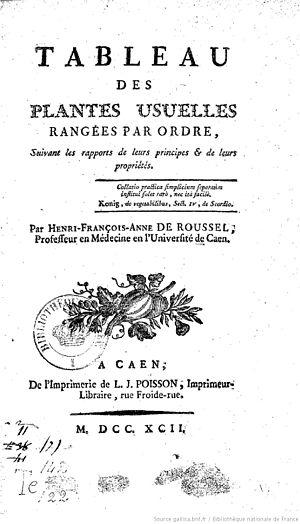
ouvrage de Henri-François-Anne de Roussel
Henri-François-Anne de Roussel est un médecin et naturaliste français, né à Saint-Bômer-les-Forges, dans l'Orne, le 11 juillet 1748 et mort à Caen le 17 février 1812.